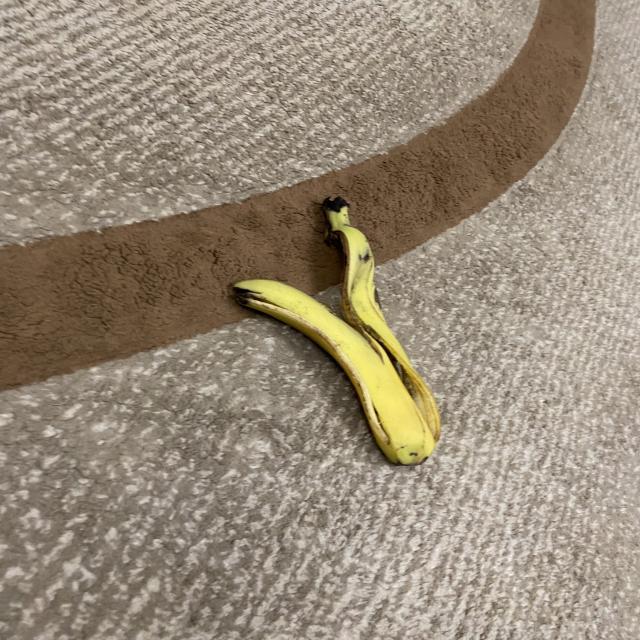
Label: bananas